Oltrepò Pavese

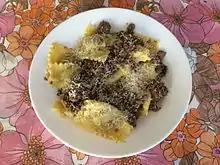
A plate of dry "agnolotti pavesi", a type of stuffed pasta, with a Pavese stew-based sauce

Belonging to the Oltrepò Pavese are "agnolotti pavesi", a type of stuffed pasta. The filling of the "agnolotti pavesi" is based on Pavese stew. The recipe for this stuffed pasta is characterized by influences from Piedmontese and Piacentino cuisine, characteristics of areas that border the Oltrepò Pavese. The shape of the pasta was based on the Piedmontese agnolotti, and the filling of Pavese stew is based on "stracotto alla piacentina", which is the filling for Piacentino "". Piedmontese agnolotti, in particular, differ from the "agnolotti pavesi" due to the filling, which is instead based on roast meat. "Agnolotti pavesi" is a typical dish of the Christmas tradition, and are consumed during celebrations and important occasions.